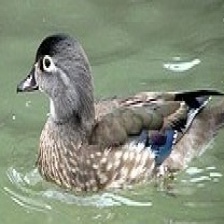
Species: WOOD DUCK
Scientific name: AIX SPONSA
ImageNet parent category: drake